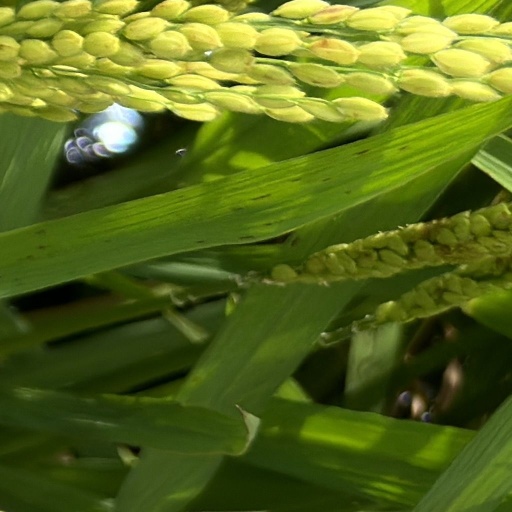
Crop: rice